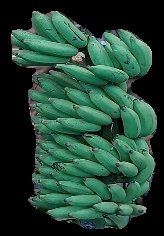
Variety: elakki-bale
Grade: grade1